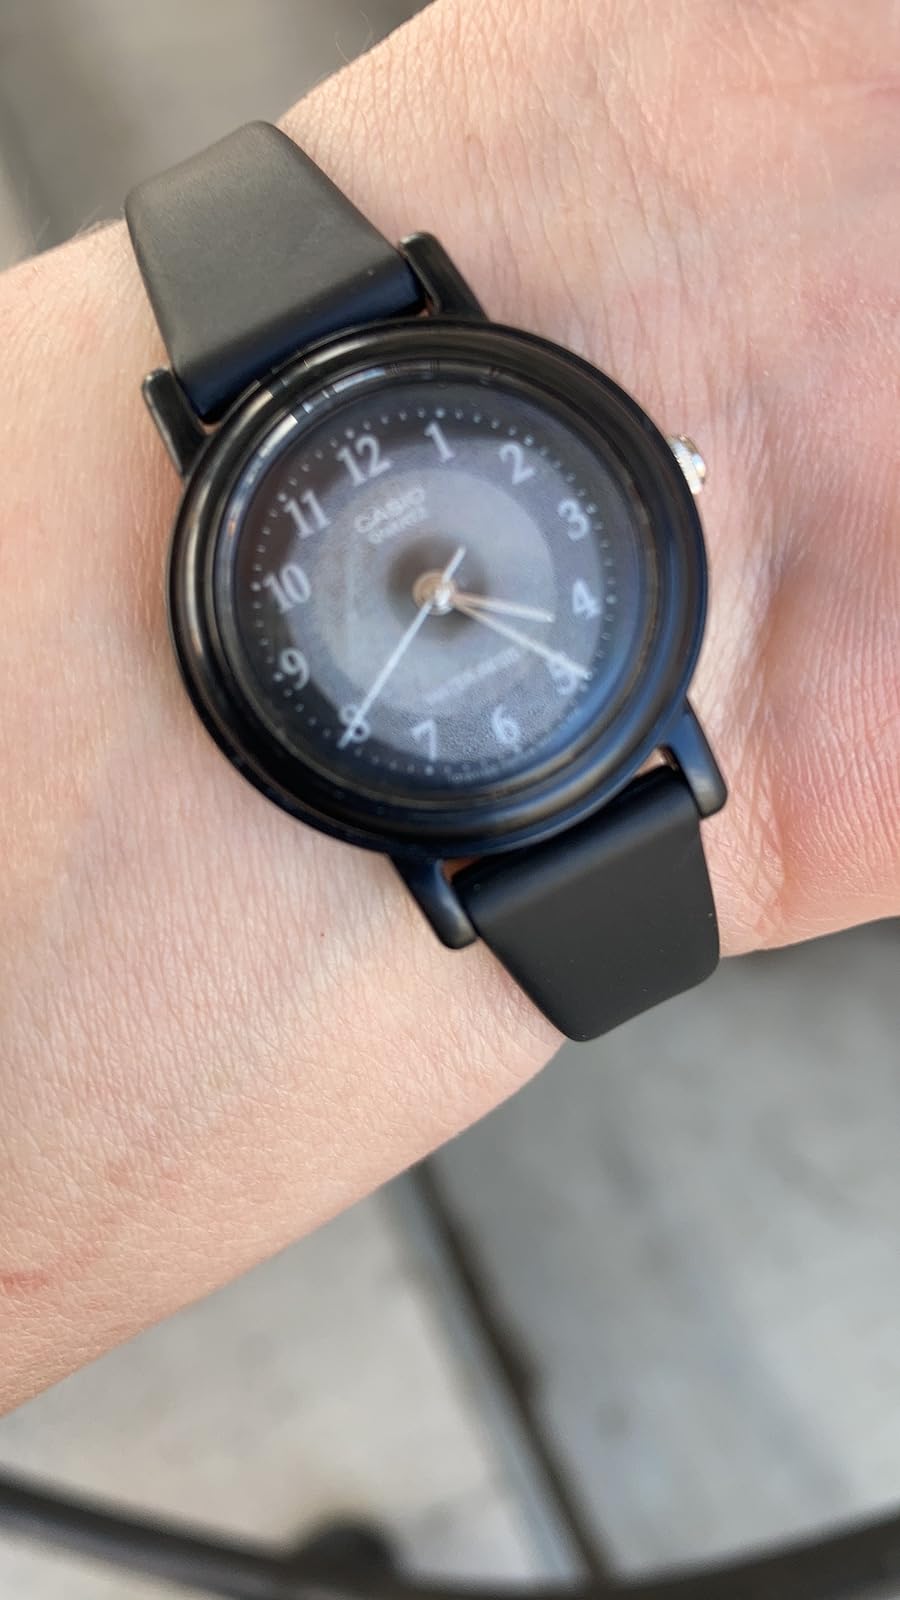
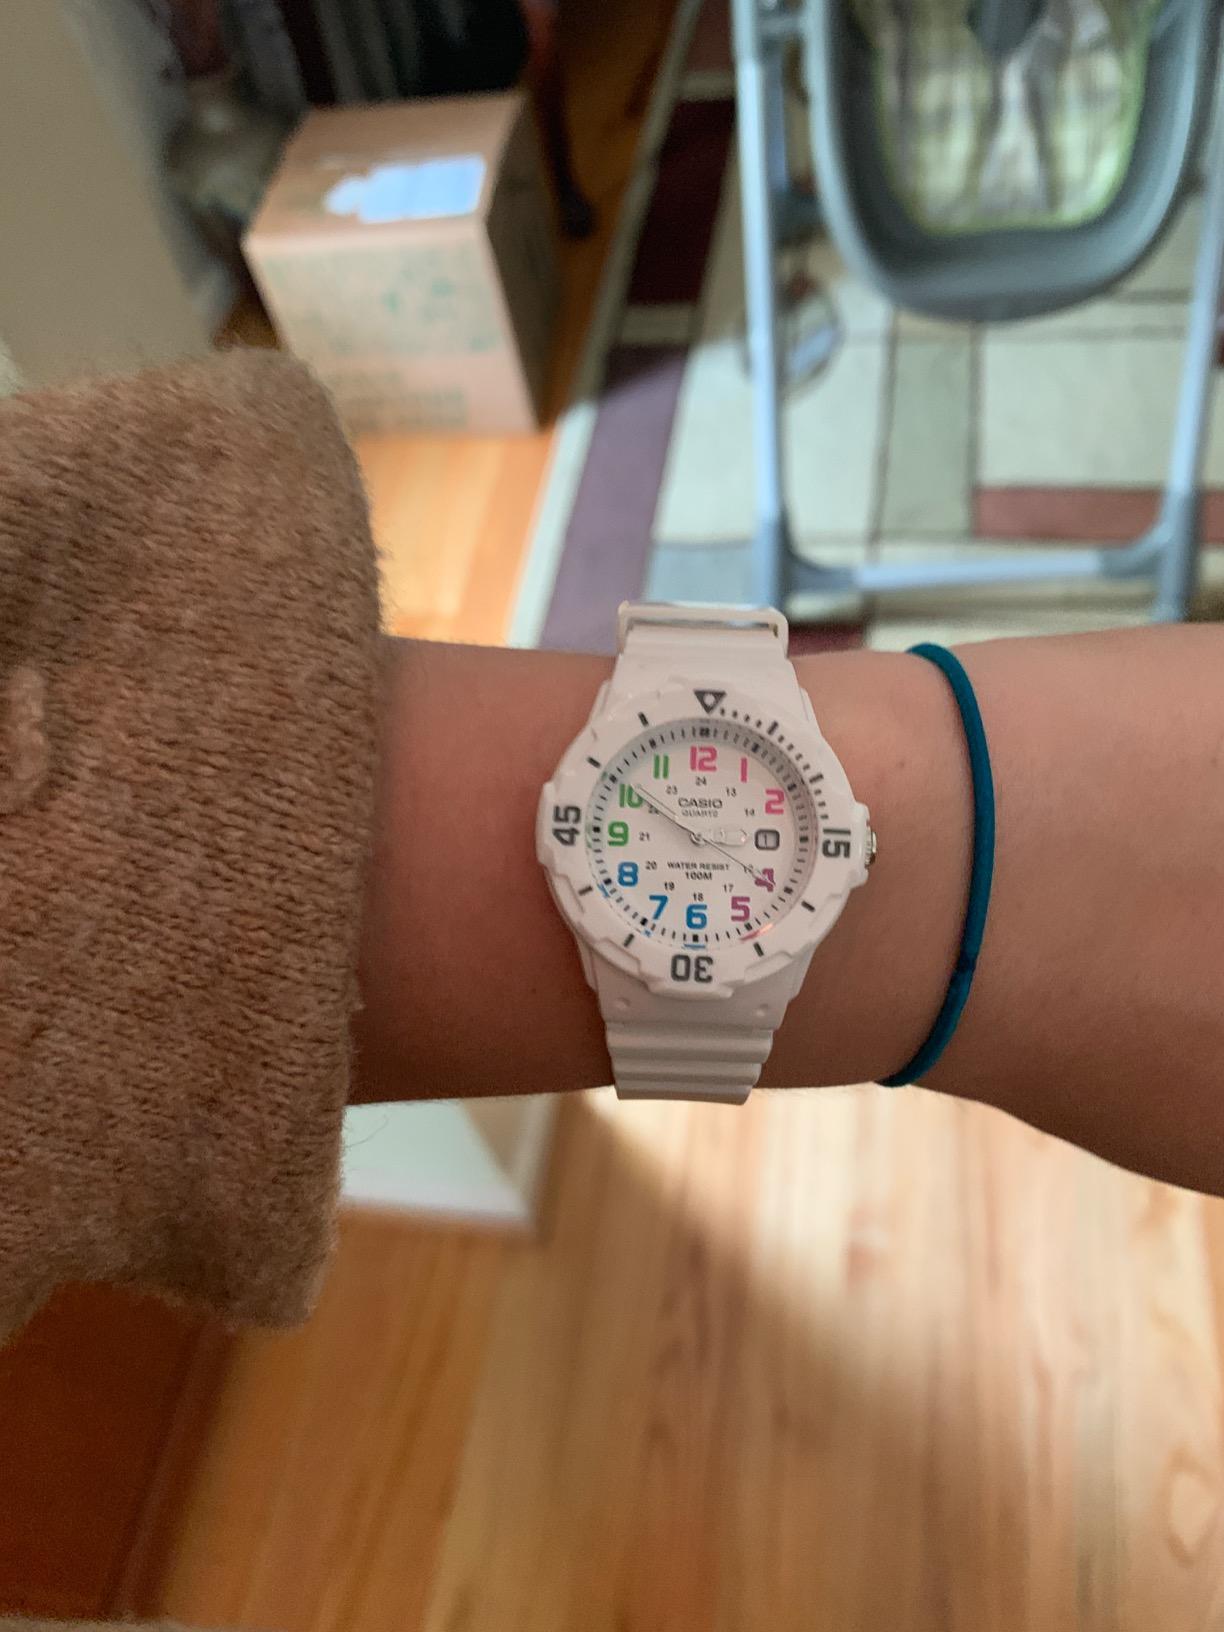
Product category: accessories_watch
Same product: no